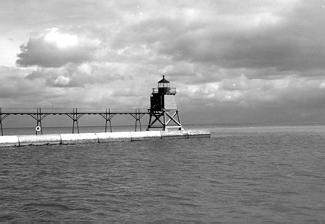
Building: Two Rivers Light
Country: United States of America
Year built: 1852
Lighthouse Two Rivers Light the Two Rivers Light in service (USCG) Location originally at end of north breakwater in Two Rivers, WI; relocated to museum Coordinates 44°8′34.03″N 87°33′37.66″W / 44.1427861°N 87.5604611°W / 44.1427861; -87.5604611 (original); 44°09′12″N 87°33′45″W / 44.1532°N 87.5624°W / 44.1532; -87.5624 (current) Tower Constructed 1886 Foundation Wood Construction Wood Height 36 feet (11 m) Shape Skeletal tower Markings Red with white lantern Light Deactivated 1969 Lens Sixth order Fresnel lens Characteristic fixed red The Two Rivers Light (also known as the Two Rivers North Pierhead Light ) is a lighthouse formerly located at the harbor entrance to Two Rivers, Wisconsin . It is now located in a museum in the city. History Two Rivers Lighthouse located at Rogers Street Fishing Village and Museum. This light was preceded by a brick structure on shore, one and a half stories with a cupola. This light was erected in 1852 and lasted only until 1858. A project to improve the harbor was begun in 1870, including the construction in stages of a pair of breakwaters defining the entrance channel. In 1886 a lighthouse was built at the end of the northern breakwater. A simple pyramidal wooden tower was constructed, consisting of a watch room on an open timber framework surmounted by the lantern. A sixth-order Fresnel lens was provided as the light source, displaying a fixed red light. This light contained no dwelling. The Rawley Point Light keeper tended it, accessing the light via a long catwalk running the length of the pier. The light was damaged in the first month of operation when a vessel struck the pier. In 1907–1909 a dwelling and oil house were constructed on the site of the former shore light. At the same time a fog bell was added to the light, its mechanism powered by a generator which was housed in a shed at the other end of the pier. This arrangement was found unsatisfactory, and a diaphone was added sometime between 1926 and 1931. During repairs in 1928 to fix storm damage, the light was rebuilt to run off electrical power. It continued in operation until 1969, when it was replaced with a steel tower. The older building was saved, however, and in 1975 the house portion was donated to the Rogers Street Fishing Village, a museum encompassing the old coast guard lifesaving station. The old building now stands on a platform similar to its original foundation, though it is now surrounded by a raised walkway. Unfortunately during the move the lens was broken, but a 2006 grant provided funds for its repair and restoration, and it was returned to display in 2009. the light in its current location References